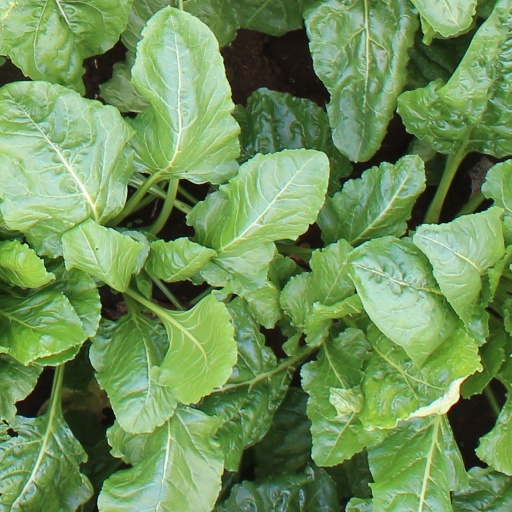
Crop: sugar beet